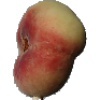
Label: Peach Flat 1